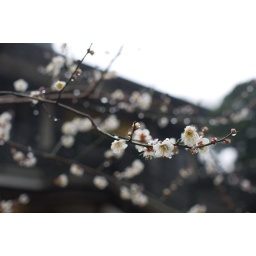
Shot #7. Should have moved around to get the top white sky out of the shot... *sigh*